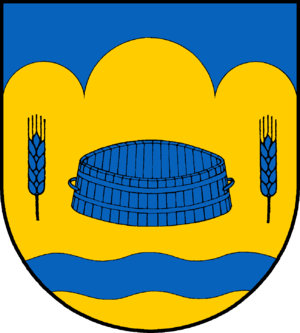
Askfelt
Coat of arms of Askfelt
Askfelt eller Ascheffel er en landsby og kommune i det nordlige Tyskland, beliggende under Rendsborg-Egernførde kreds i Slesvig-Holsten. Byen ligger få kilometer vest for Egernførde i Hytten Bjerge i Sydslesvig. Askfelt blev første gang nævnt i 1415.